Guy Cury

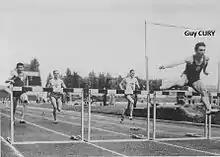

Guy Cury (21 March 1930 – 16 March 2018) was a French hurdler who competed in the 1956 Summer Olympics.